David Landsborough III

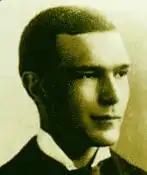
David Landsborough III

Dr. David Landsborough III (Chinese: 蘭大衛; 2 August 1870 - 1957) was an English physician, missionary, and pioneer in Taiwan (then known as Formosa). He founded the Changhua Christian Hospital in 1896. Along with James Laidlaw Maxwell and Reverend George Leslie Mackay, Landsborough was one of the foremost medical missionaries in Taiwan.